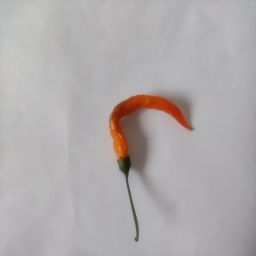
Crop: Chile Pepper
Quality: Dried